Ankara

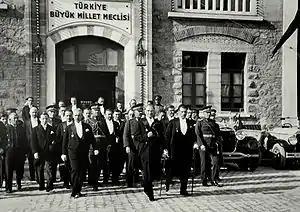
President Mustafa Kemal Atatürk (center) and Prime Minister İsmet İnönü (left) leaving the Grand National Assembly of Türkiye during the 7th anniversary celebrations of the Turkish Republic in 1930

Following the Ottoman defeat in World War I, the Ottoman capital Constantinople (modern Istanbul) and much of Anatolia was occupied by the Allies, who planned to share these lands between Armenia, France, Greece, Italy and the United Kingdom, leaving for the Turks the core piece of land in central Anatolia. In response, the leader of the Turkish nationalist movement, Mustafa Kemal Atatürk, established the headquarters of his resistance movement in Angora in 1920. After the Turkish War of Independence was won and the Treaty of Sèvres was superseded by the Treaty of Lausanne (1923), the Turkish nationalists replaced the Ottoman Empire with the Republic of Turkey on 29 October 1923. A few days earlier, Angora had officially replaced Constantinople as the new Turkish capital city, on 13 October 1923, and Republican officials declared that the city's name is Ankara.